Business routes of Interstate 96

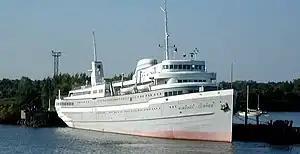
SS "Milwaukee Clipper" docked in Muskegon

When the state highway system was first signposted in 1919, the east–west highway from Grand Haven through Nunica to Detroit was assigned the M-16 designation; there was no state highway between Muskegon and Nunica, This was redesignated US 16 in 1926. By 1934, a state highway numbered M-126 was designated between Muskegon and Nunica, and this was replaced by a rerouted US 16 in 1940. On December 12, 1962, the freeway that is now I-96 was initially completed across the state of Michigan from Muskegon to the Detroit area. After this completion, US 16 was decommissioned. West of Grand Rapids, the freeway was originally I-196, and the route of former US 16 past the end of the freeway to the ferry dock was numbered BS I-196. The freeway was redesignated I-96 on October 21, 1963, and BS I-196 became BS I-96 thereafter. In 1970, the SS "Milwaukee Clipper" across Lake Michigan ceased to run. In 1984, the section of BS I-96/M-46 between the ferry docks and Bus. US 31 was turned over to local control. The BS I-96 designation was decommissioned and removed from its concurrency with Bus. US 31, and M-46 was truncated to end at its other junction with Bus. US 31.